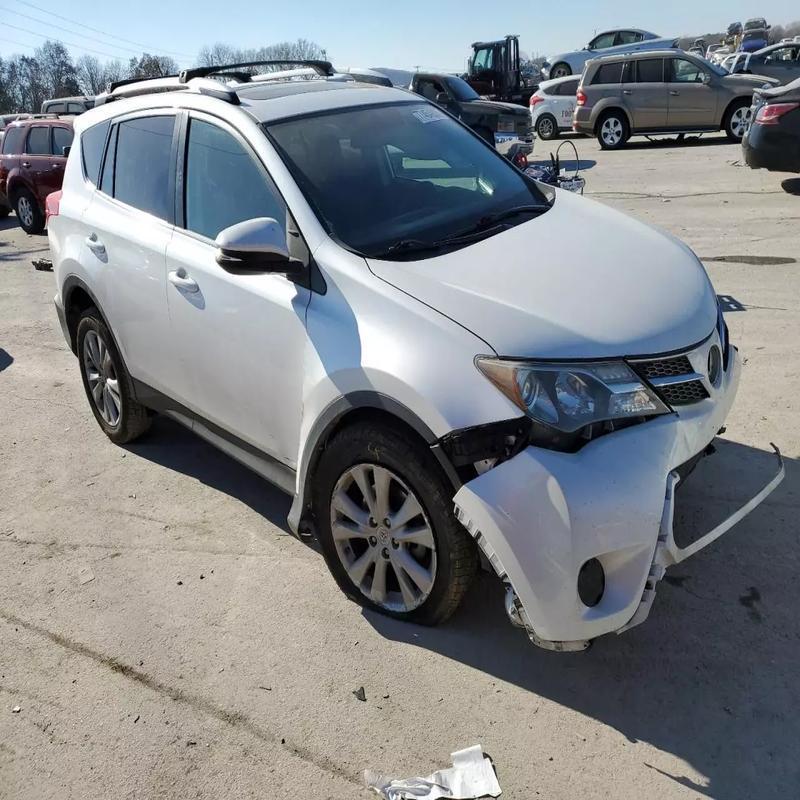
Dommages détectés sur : plaque d'immatriculation avant, pare-choc avant, aile avant droite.
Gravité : majeur